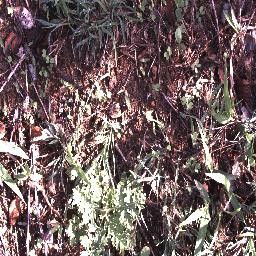
Label: parthenium